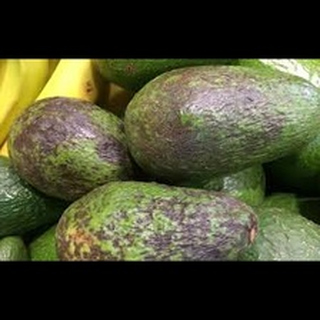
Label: wheat_common_root_rot